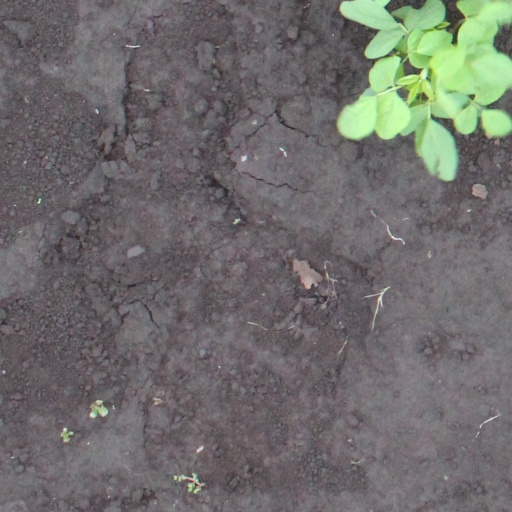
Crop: soybean